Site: brandenburg
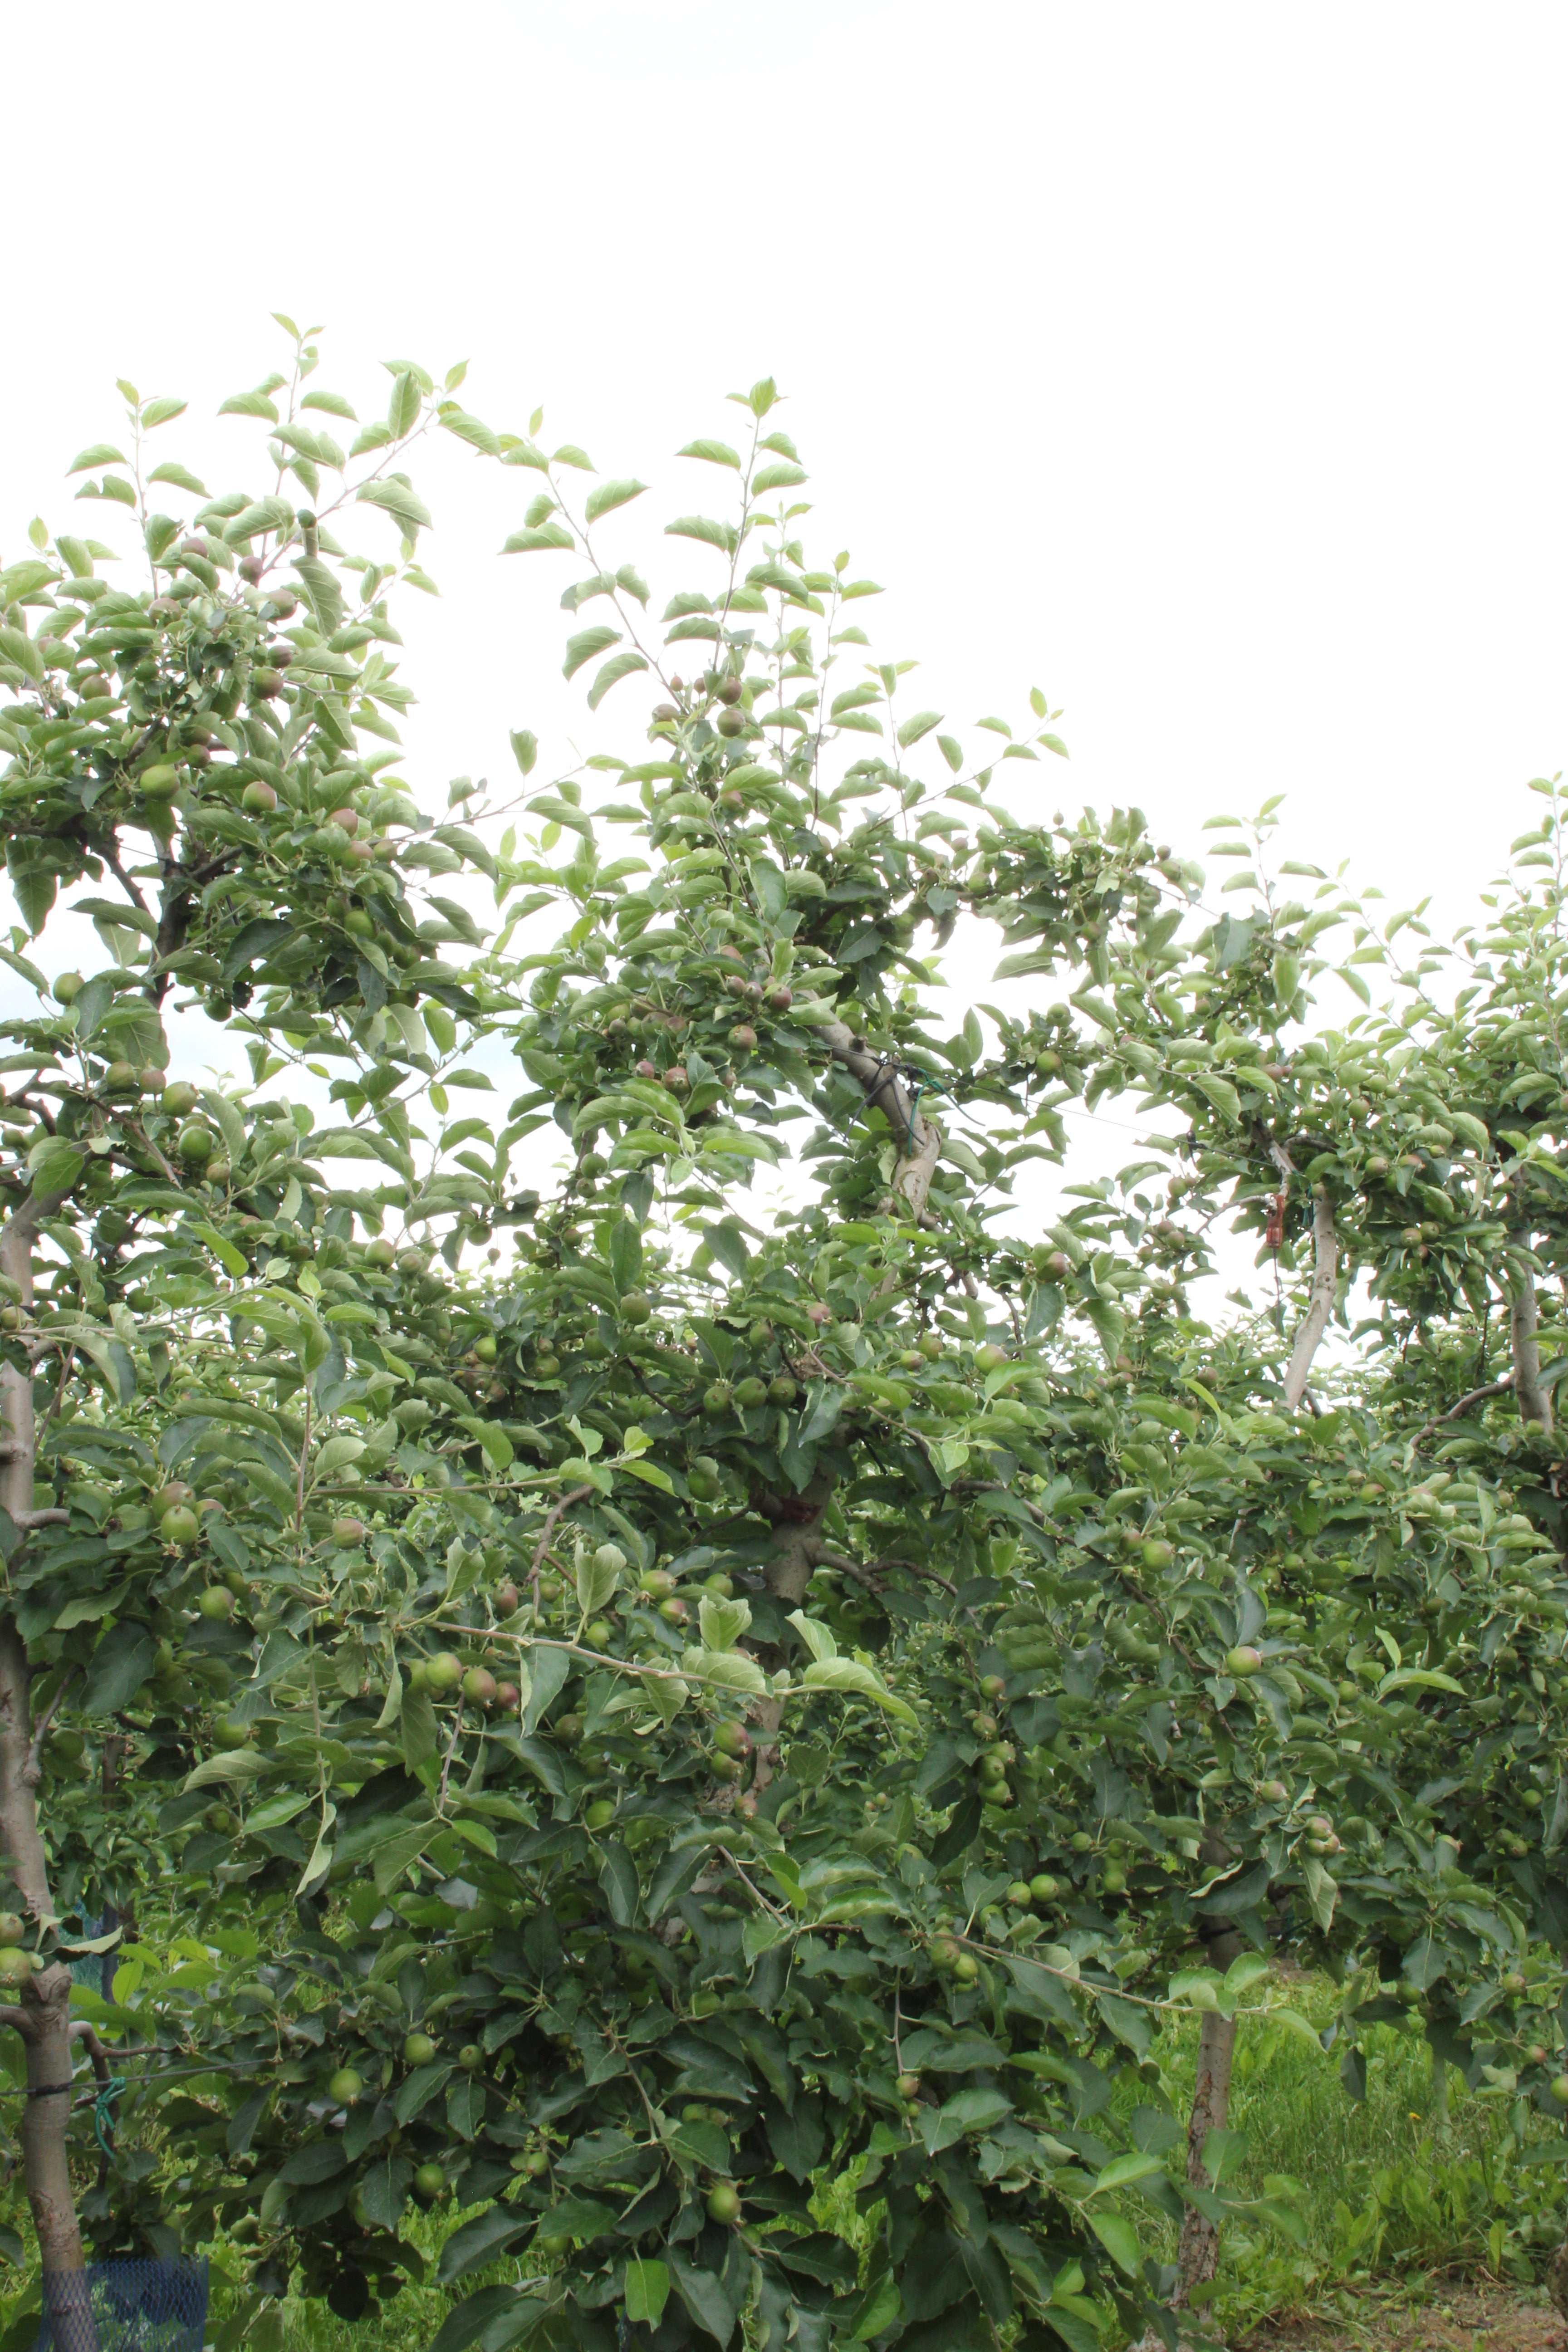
Growth stage (BBCH 73): Development of fruit